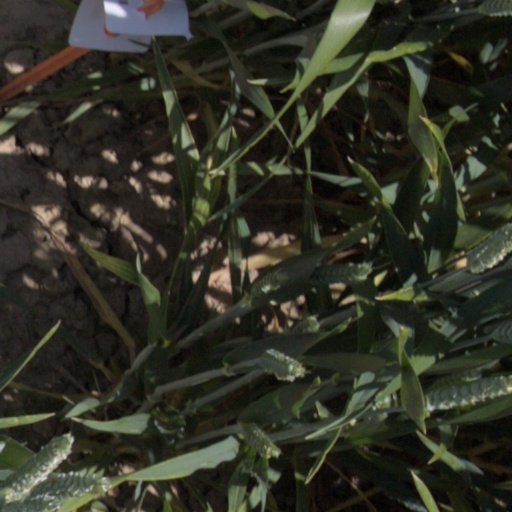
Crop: wheat